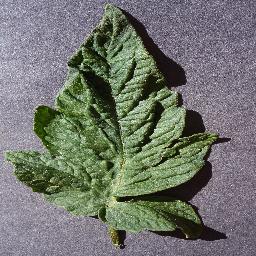
Label: Tomato___healthy